History of independent Moldova

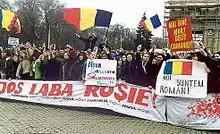
Demonstrations in Chişinău in 2003

An attempt at re-introduction of Russian into Moldovan schools caused protests in the center of Chisinău, led by the nationalist Christian-Democratic People's Party, and was aborted as the movement lost momentum. The Communist party has also attracted much criticism over the increasingly authoritarian rule in Chişinău.